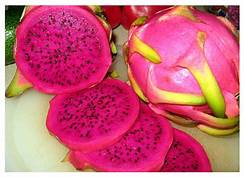
Label: Dragonfruit